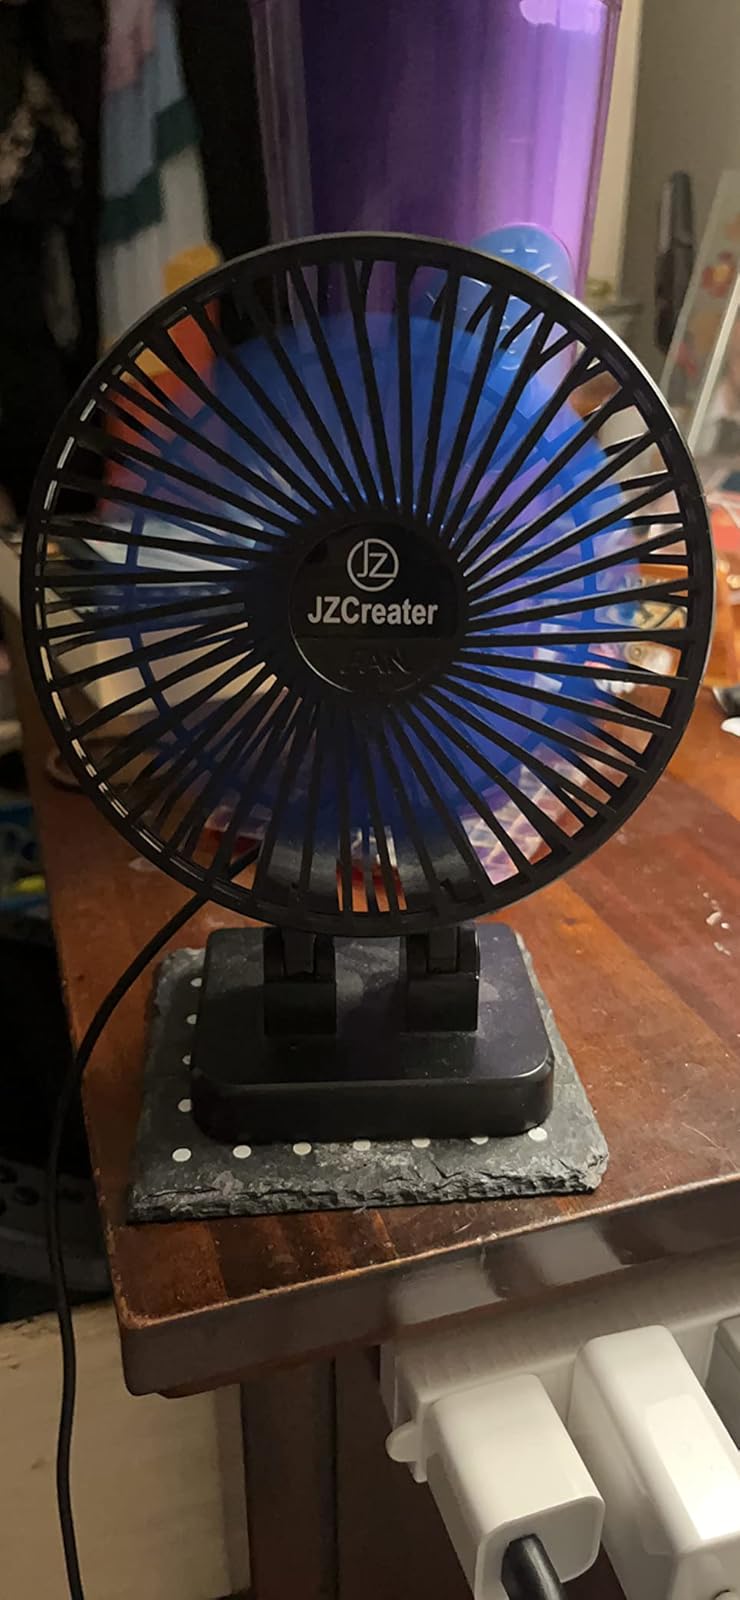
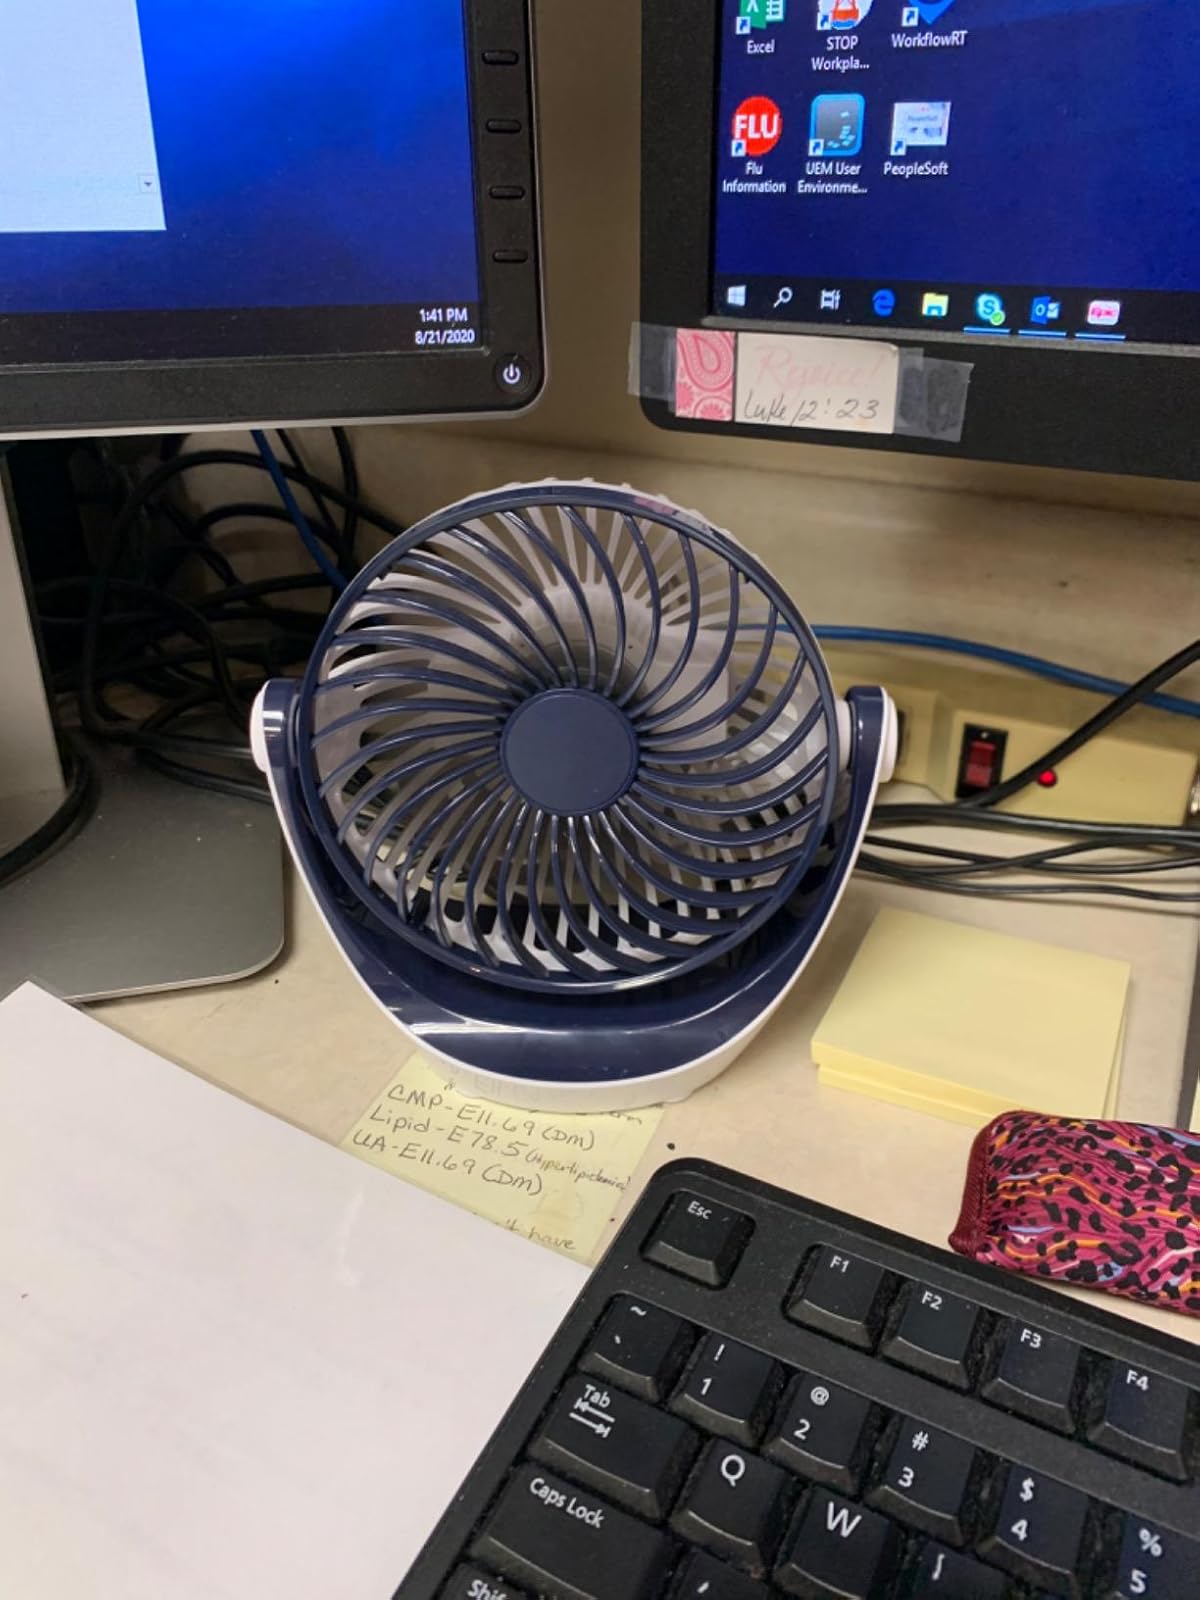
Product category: fan
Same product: no